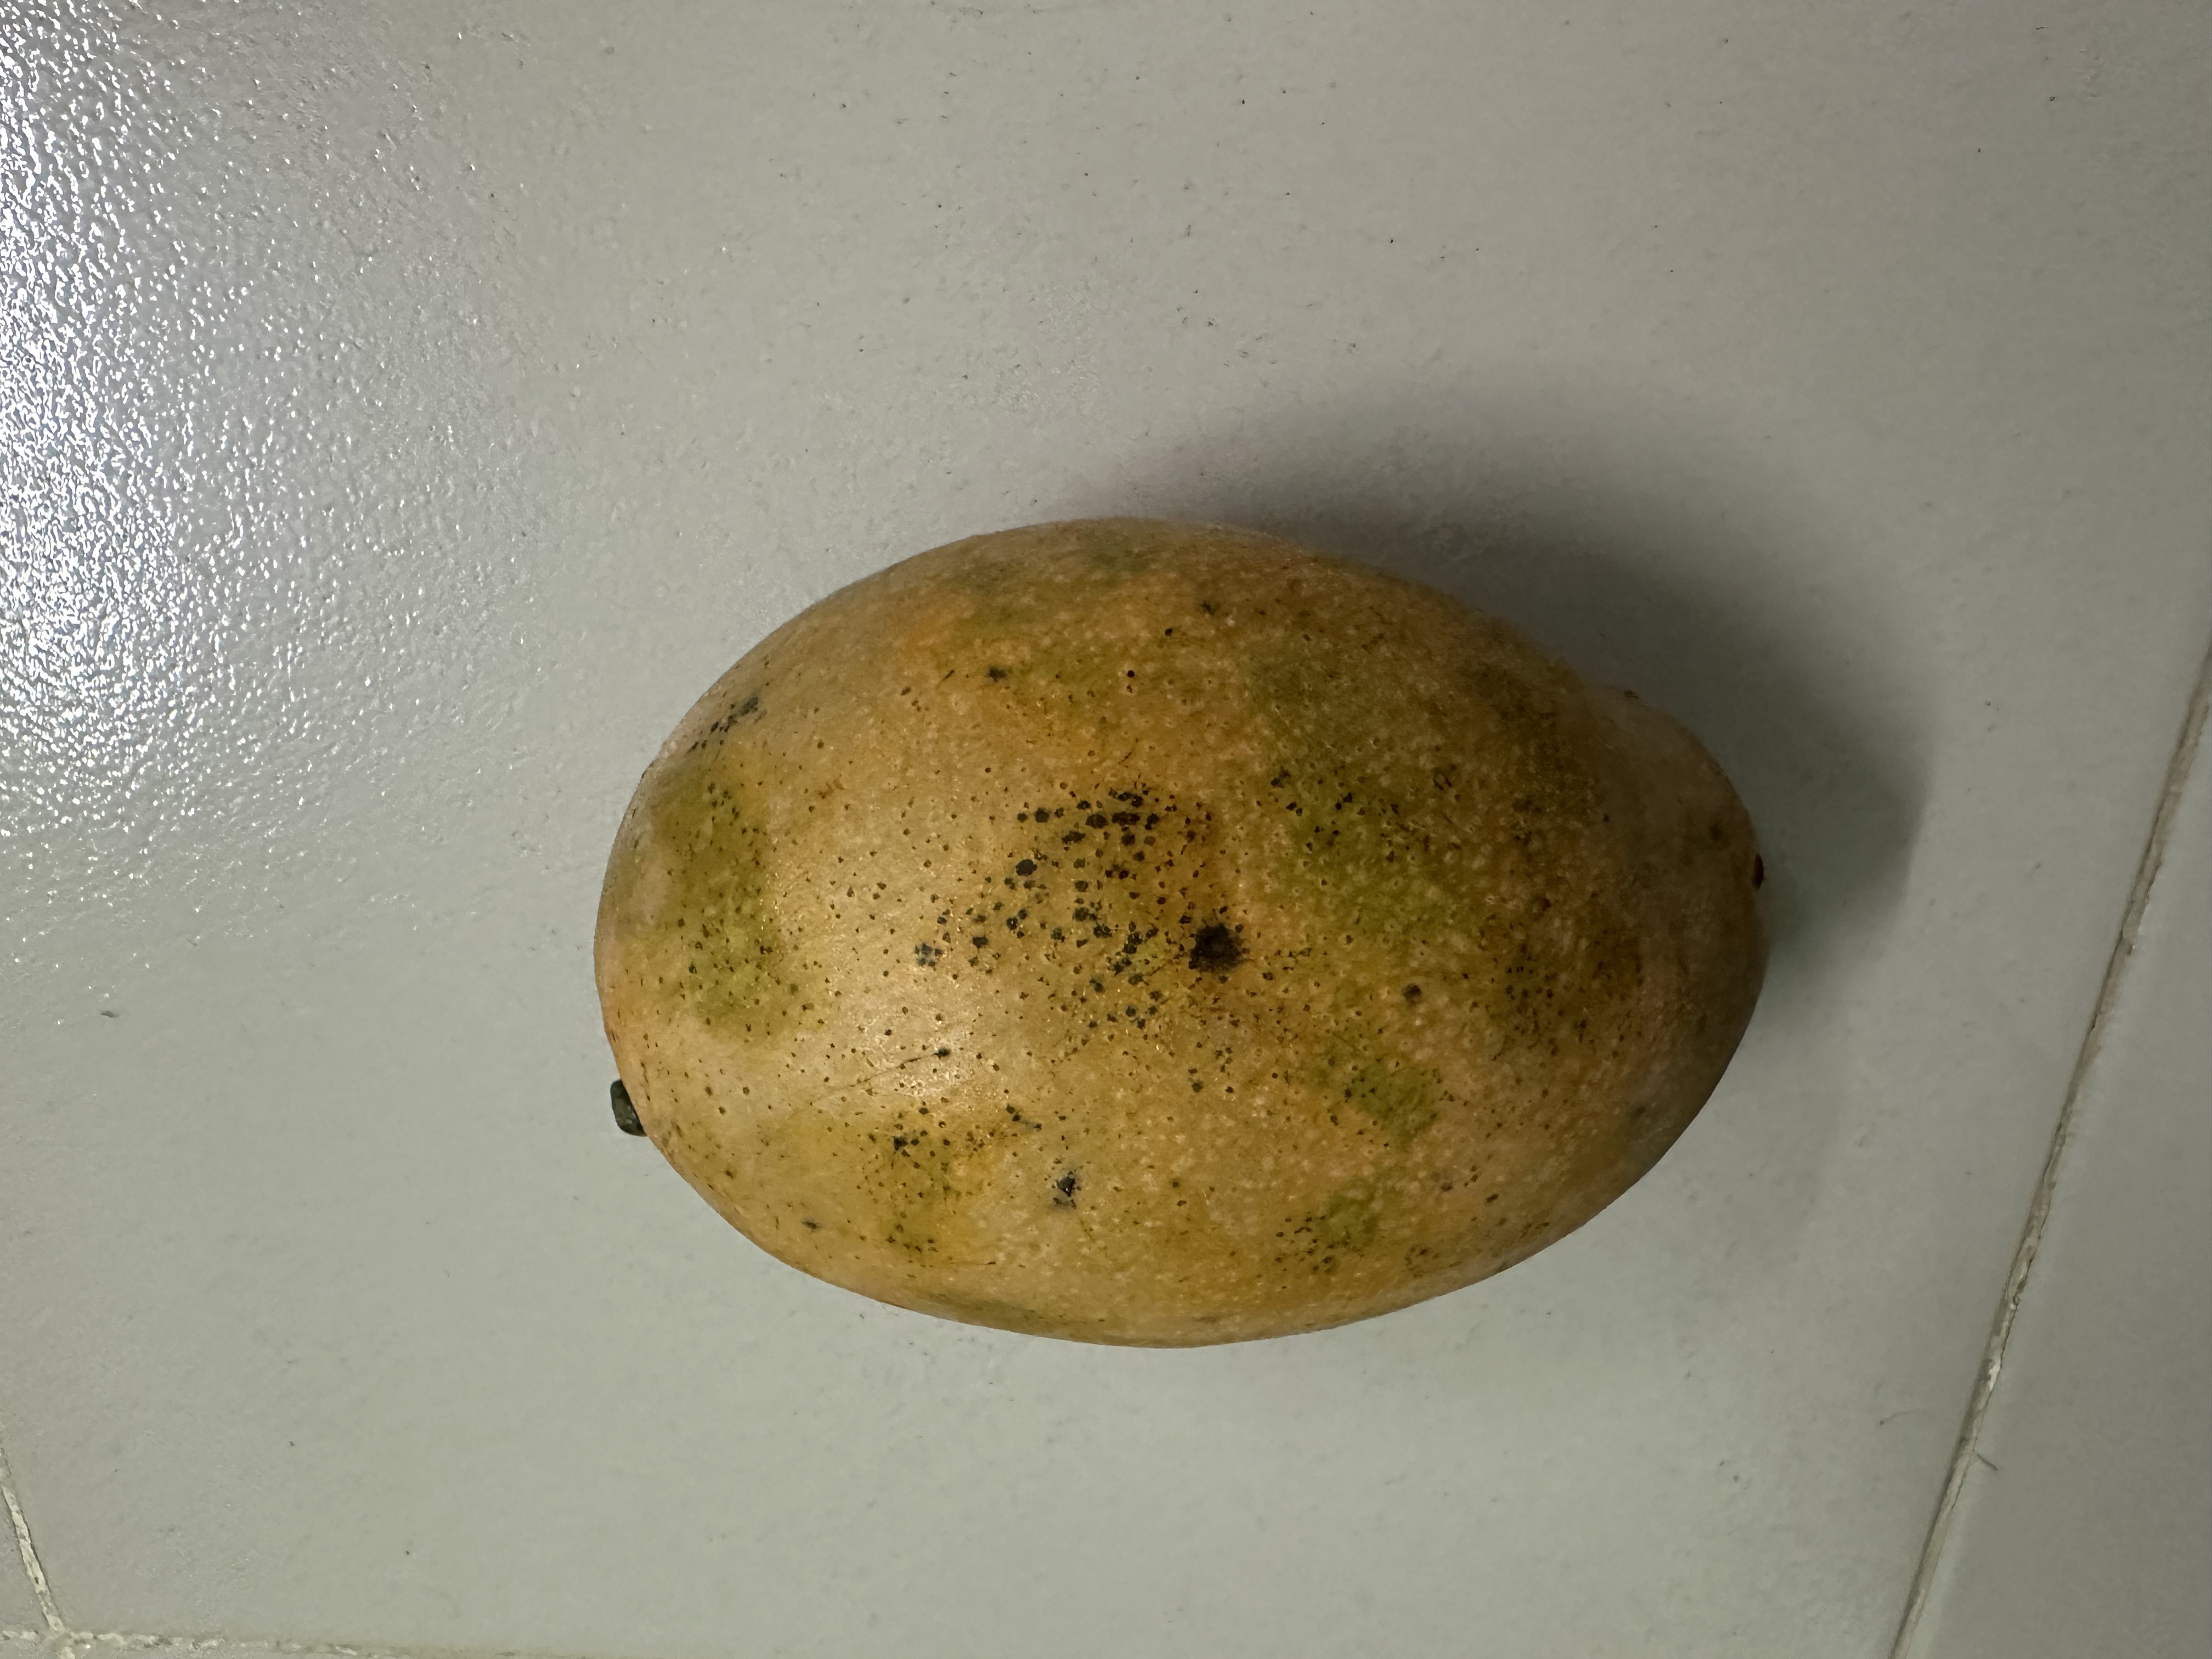
Mango variety: Mollika